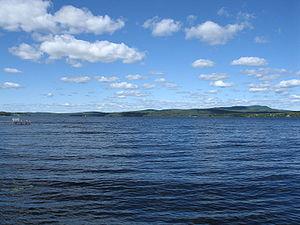
Le Lac Mégantic, à Piopolis, Québec.
Piopolis est une municipalité du Québec située dans la MRC du Granit en Estrie.